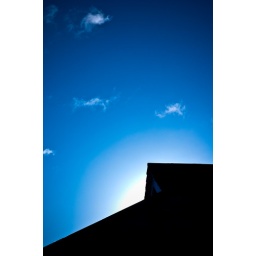
Sunrise over the church roof